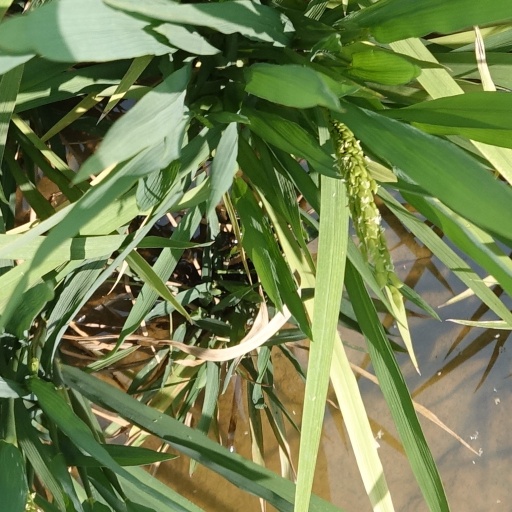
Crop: rice